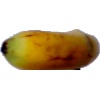
Label: banana_lady_finger